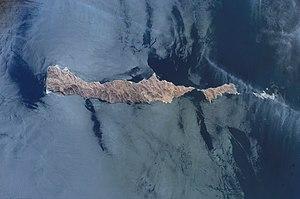
Las Animas est une île mexicaine située dans le golfe de Californie au large des côtes de la Basse-Californie au sein de l'archipel de San Lorenzo.